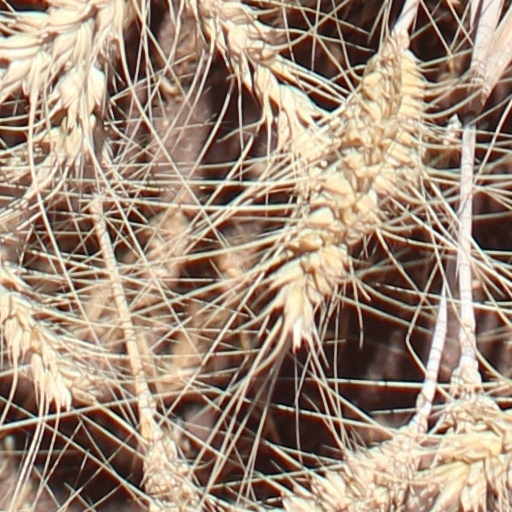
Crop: wheat